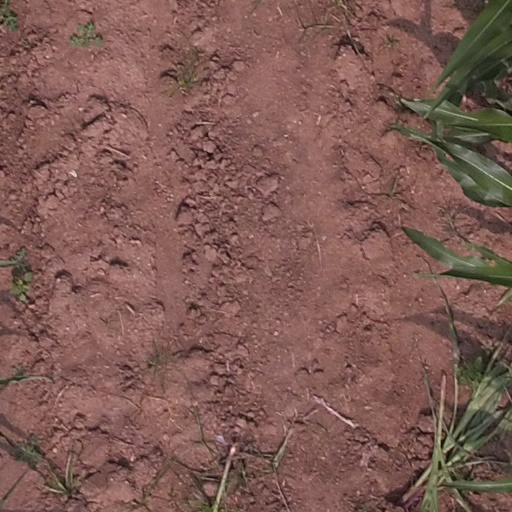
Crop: maize; corn